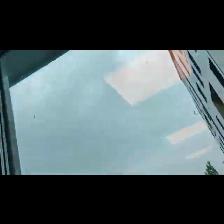
Label: NonHuman